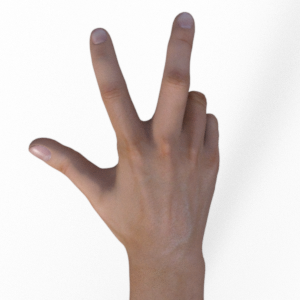
Label: scissors